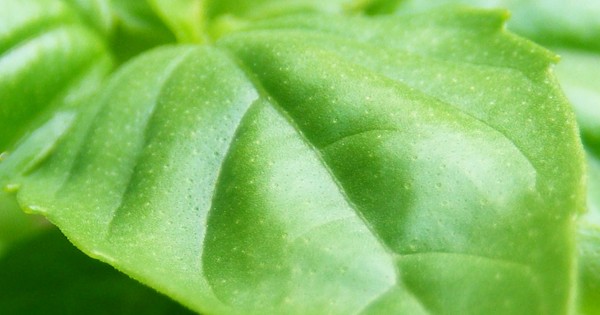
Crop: unknown
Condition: basil